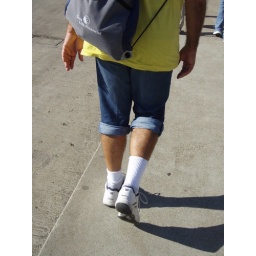
Man in girl pants leaving the game